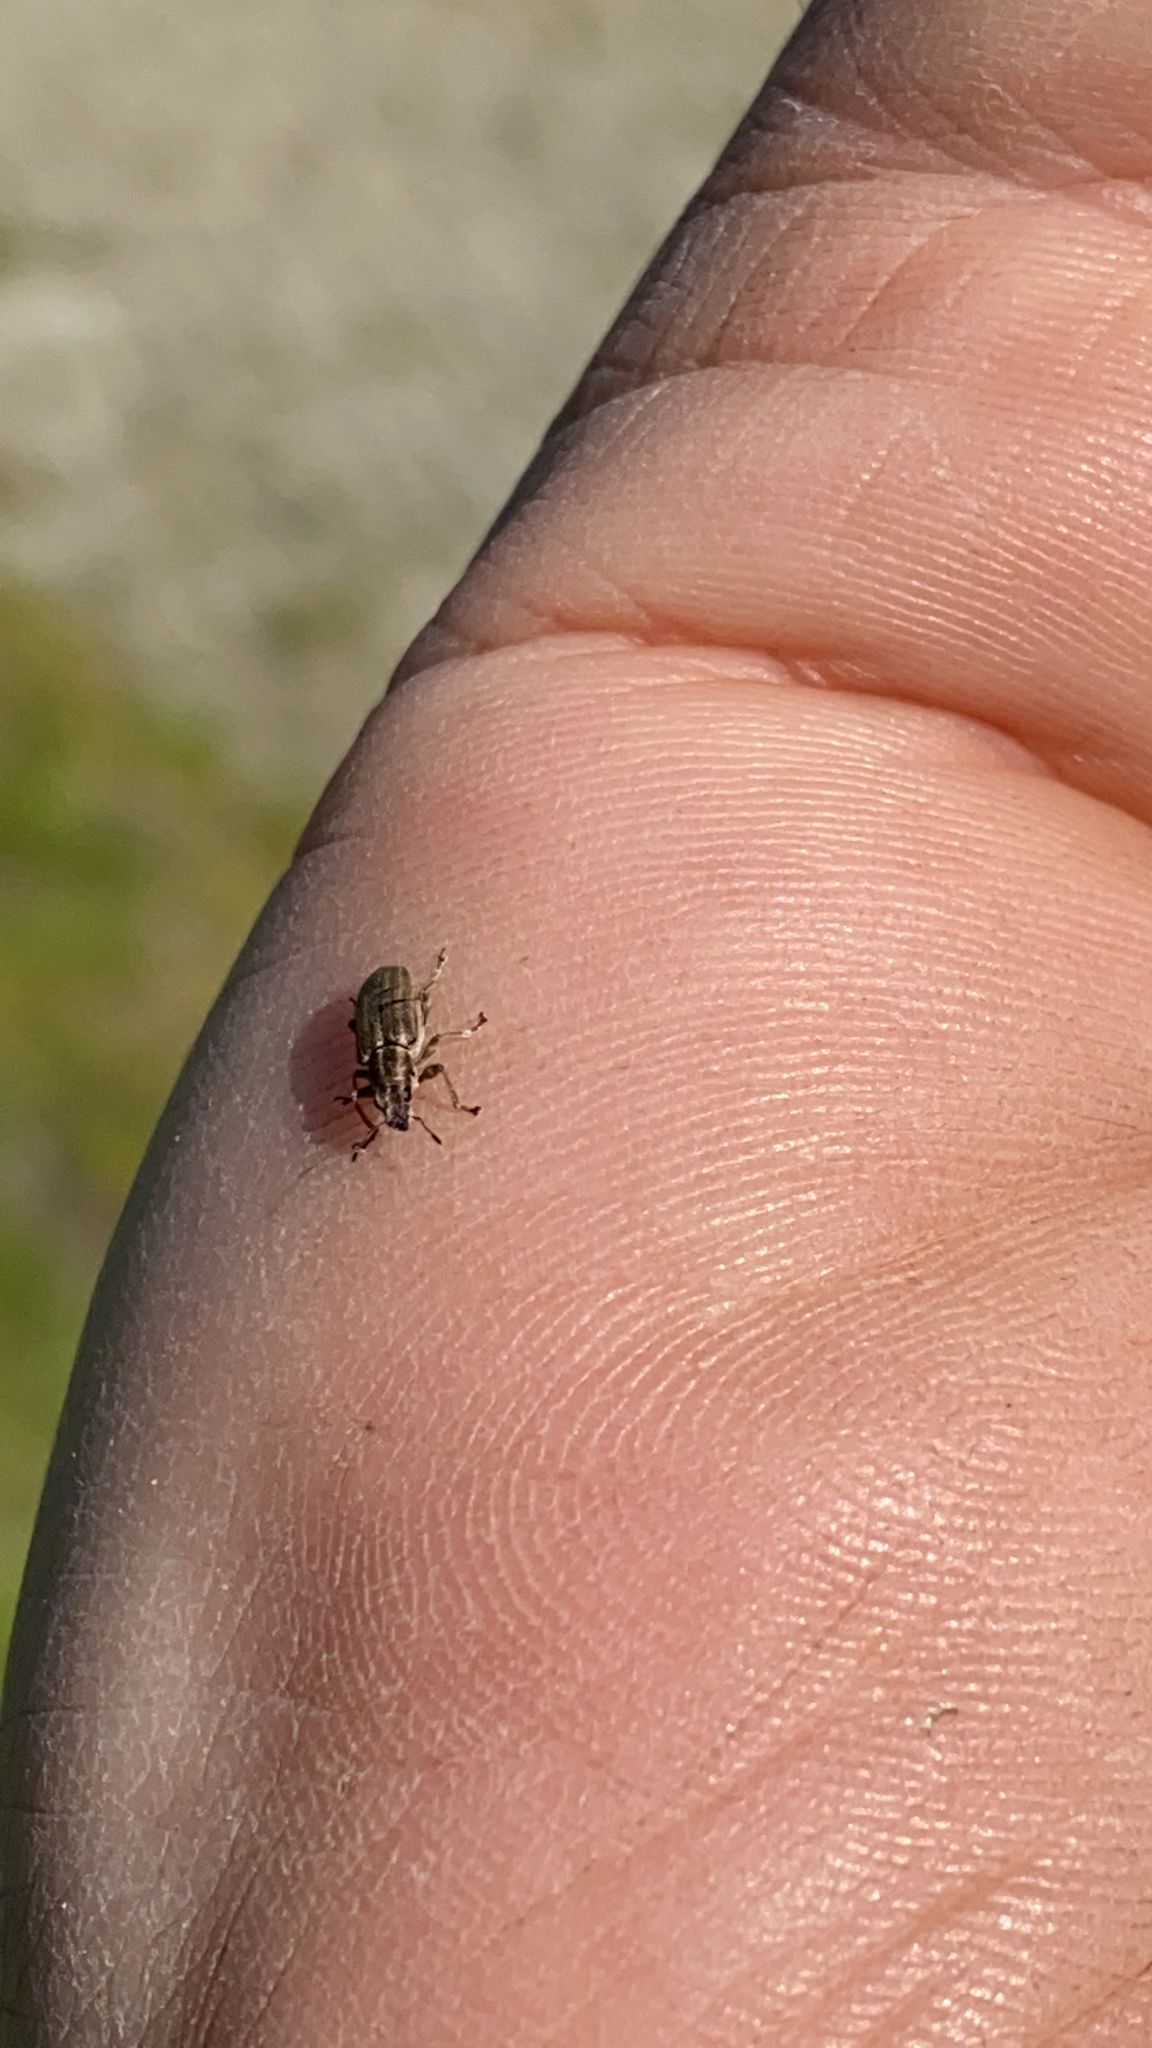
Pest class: pea_leaf_weevil